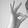
ASL letter: F